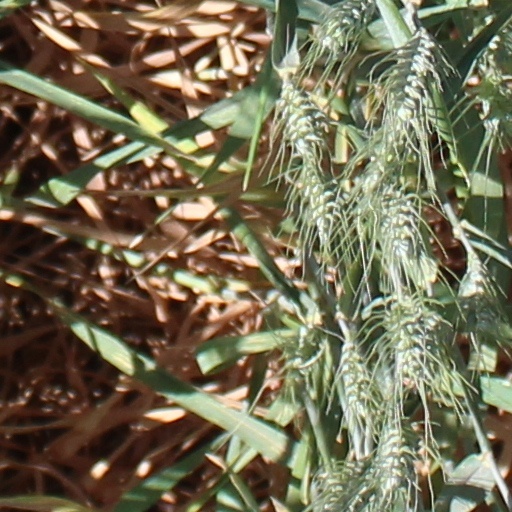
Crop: wheat